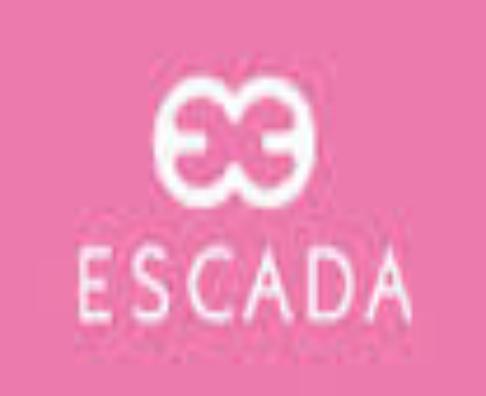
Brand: Escada
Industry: Necessities